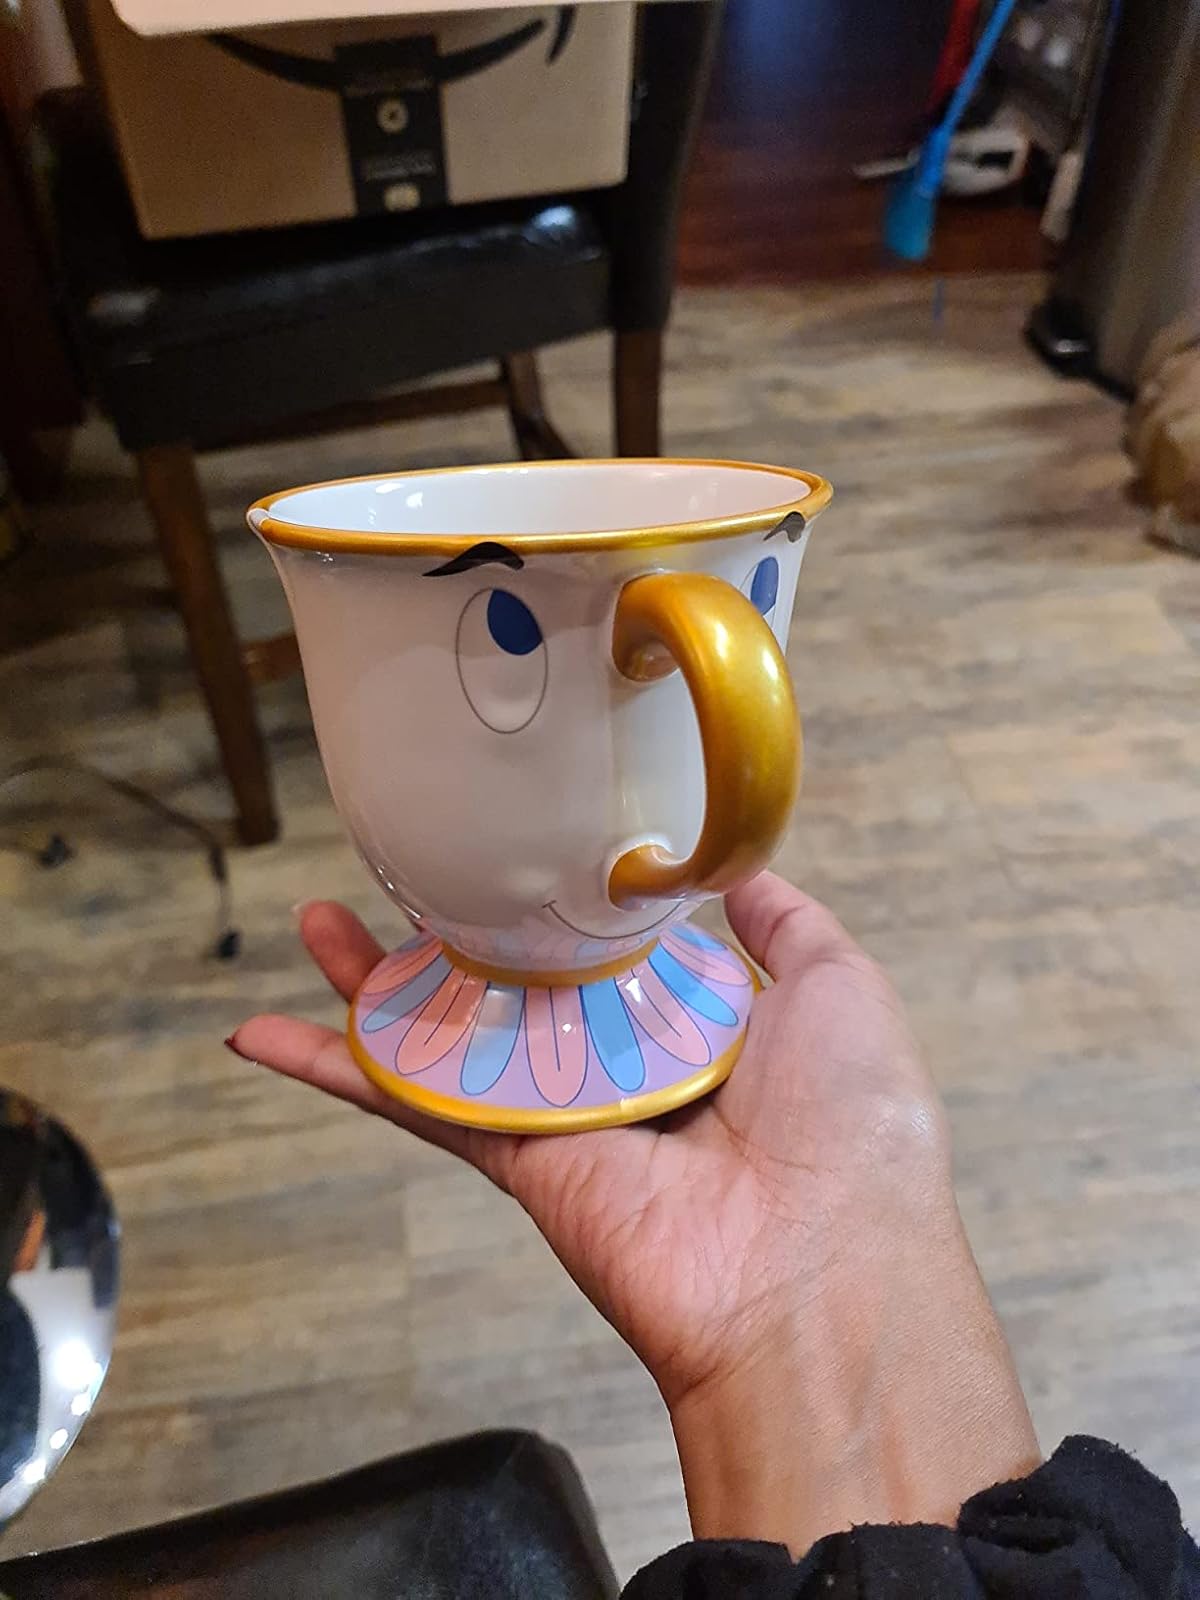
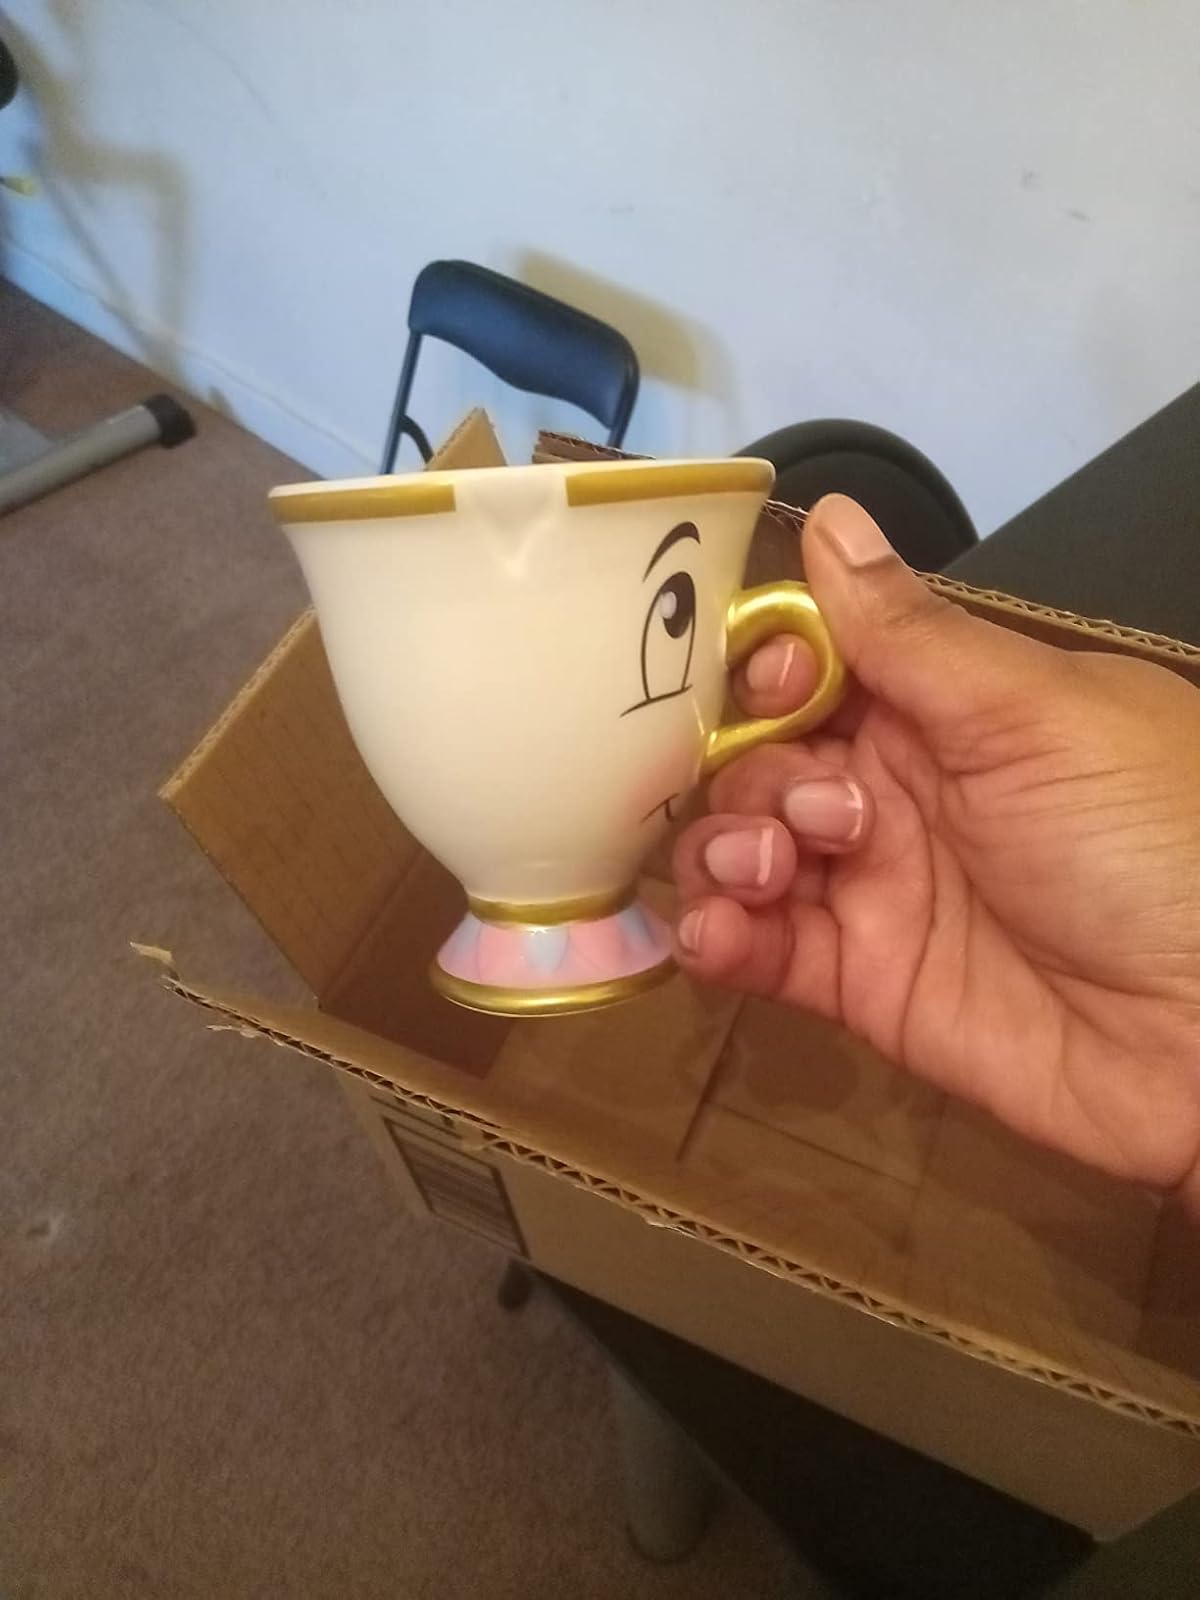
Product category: items_mug
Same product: no